Amsterdam-Noord

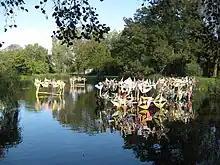
Noorderpark

The Vliegenbos (literal translation: fly forest), Amsterdam-Noord's main urban park, is known to locals as a place to relax and jog. Other parks in the borough include the Baanakkerspark, Schellingwouderpark, Florapark and Volewijkspark. The two latter parks (located on both sides of the Noordhollandsch Kanaal) merged in 2014 to become the Noorderpark.